George Robertson, Baron Robertson of Port Ellen

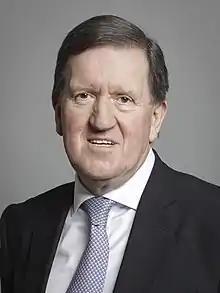
Official portrait, 2020

George Islay MacNeill Robertson, Baron Robertson of Port Ellen (born 12 April 1946) is a British politician who served as the 10th Secretary General of NATO from 1999 to 2003. A member of the Labour Party, he previously served as Secretary of State for Defence from 1997 to 1999 and Shadow Secretary of State for Scotland from 1993 to 1997. He was Member of Parliament (MP) for Hamilton South (formerly Hamilton) from 1978 to 1999 and was appointed to the House of Lords as a life peer in 2000.